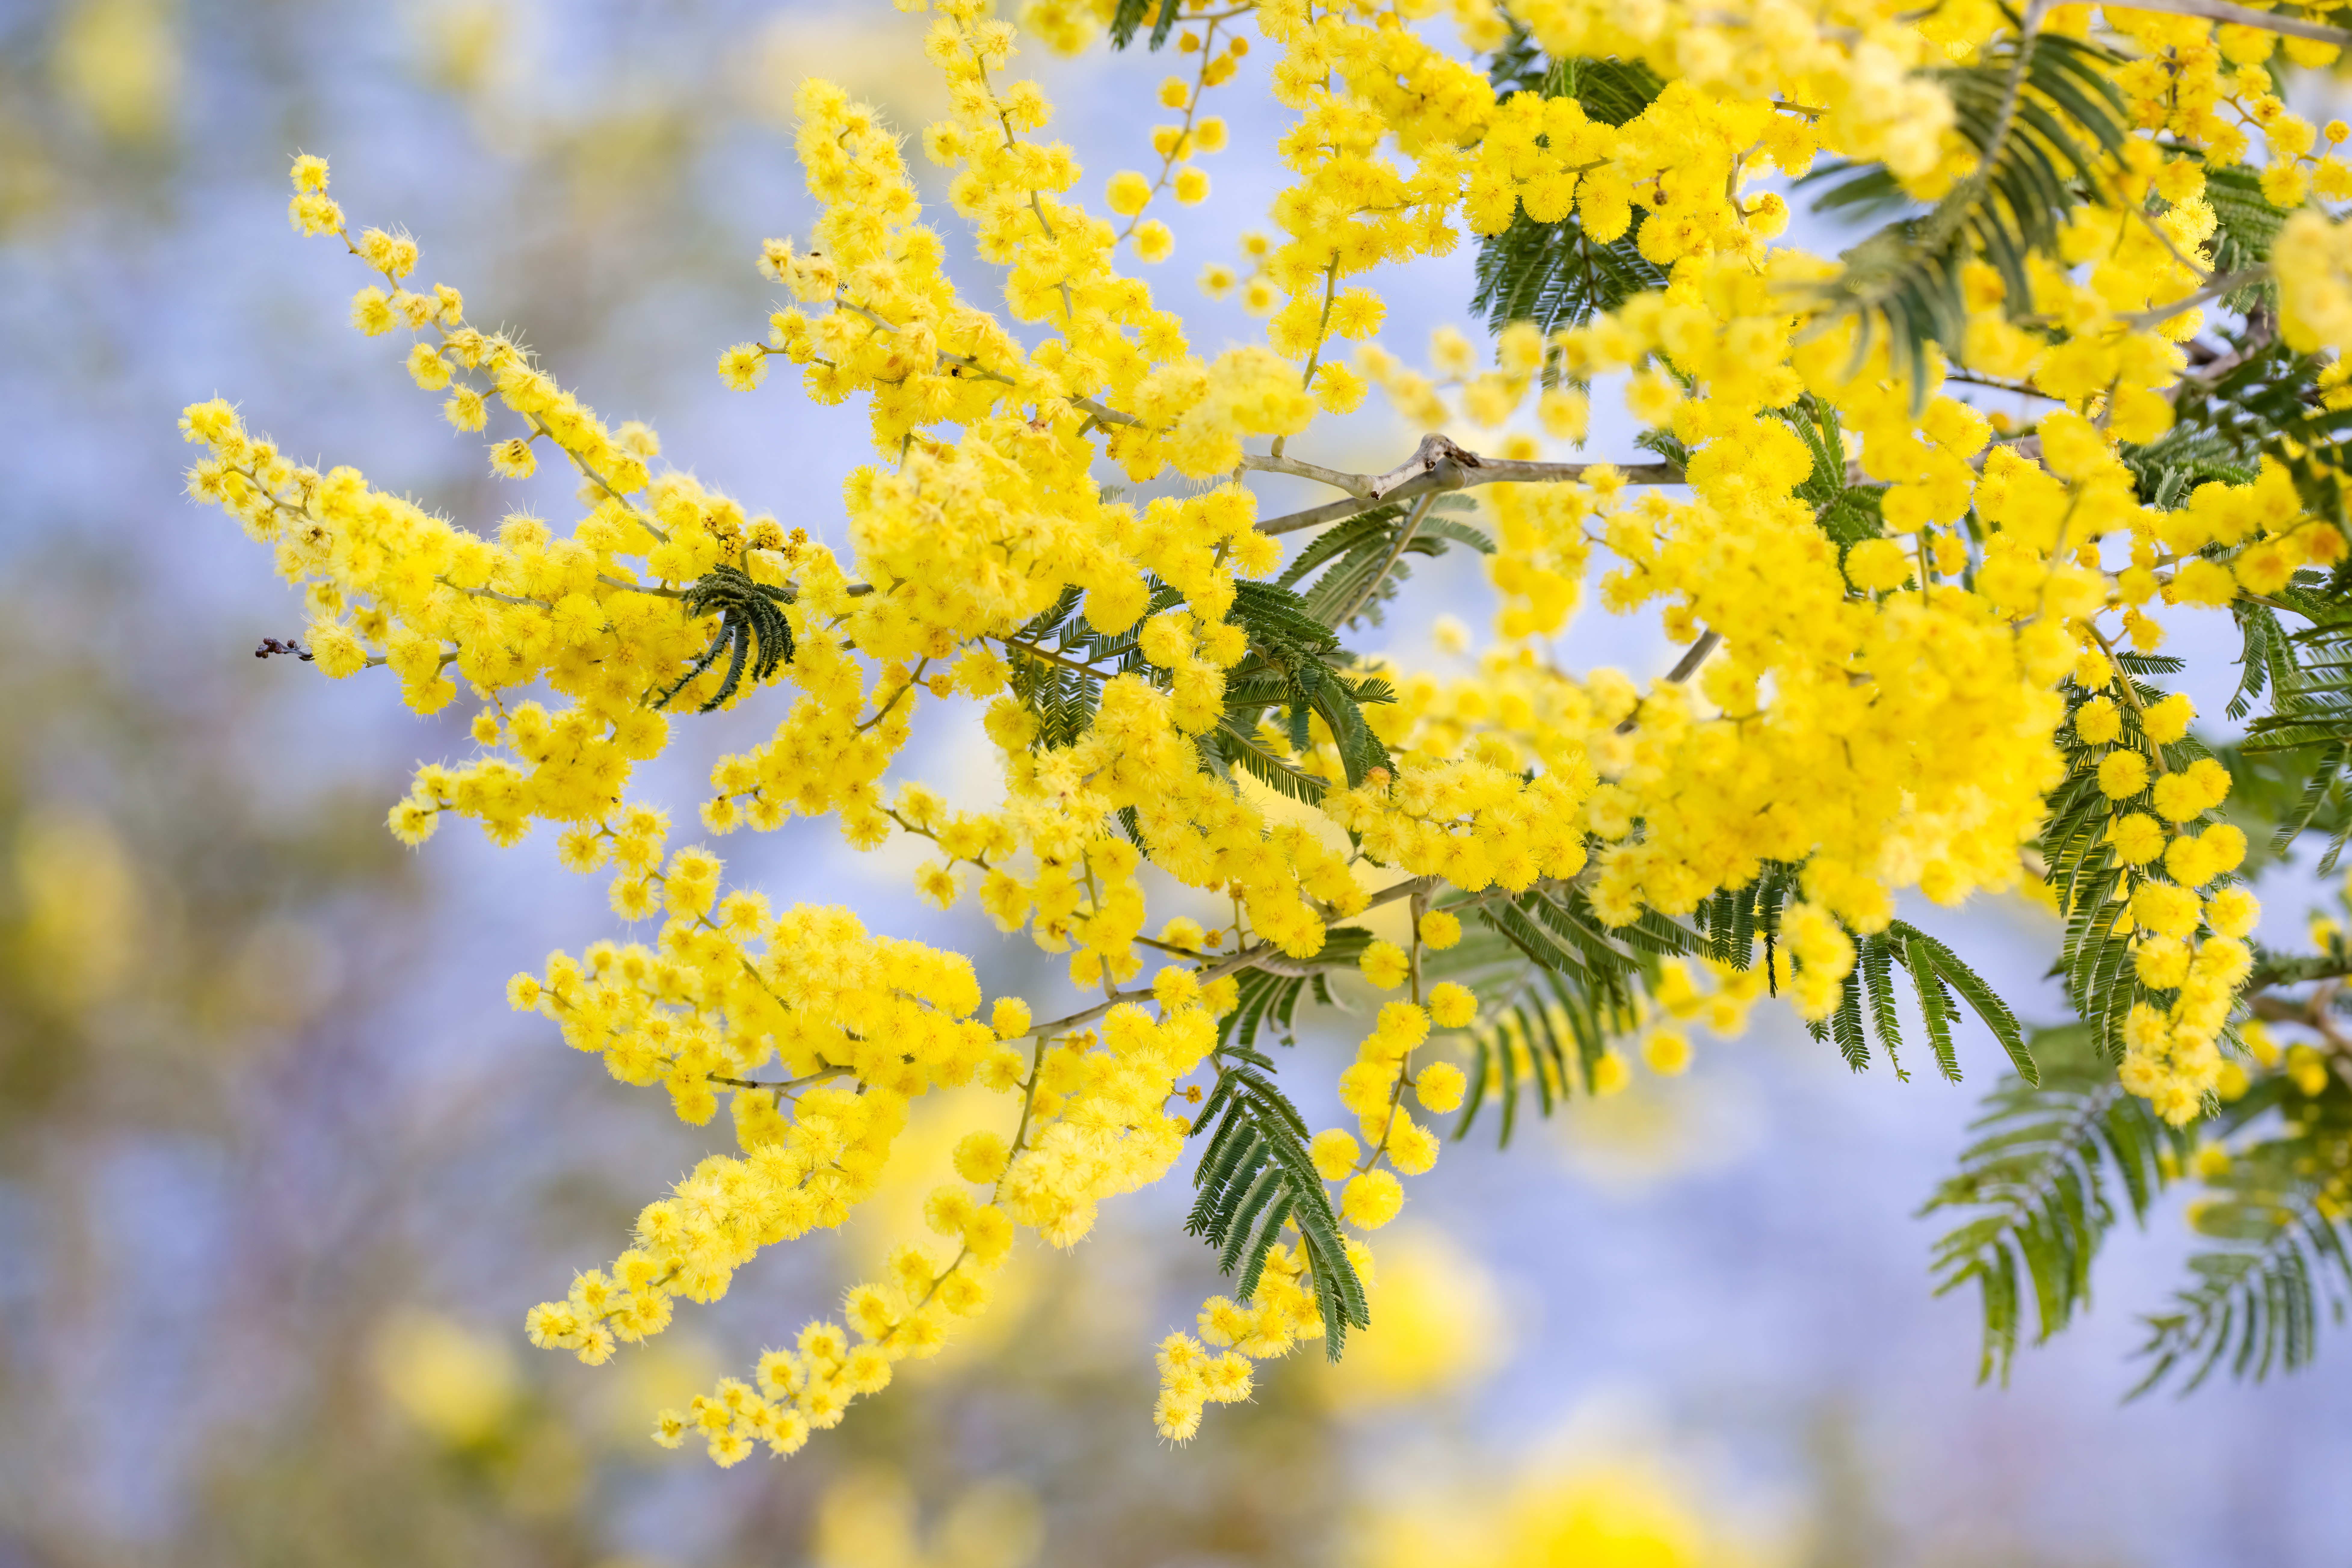
natural, flower, plant, twig, branch, yellow, deciduous, flowering plant, natural landscape, temperate broadleaf and mixed forest, tree, People in nature, Tints and shades, plant stem, autumn, Northern hardwood forest